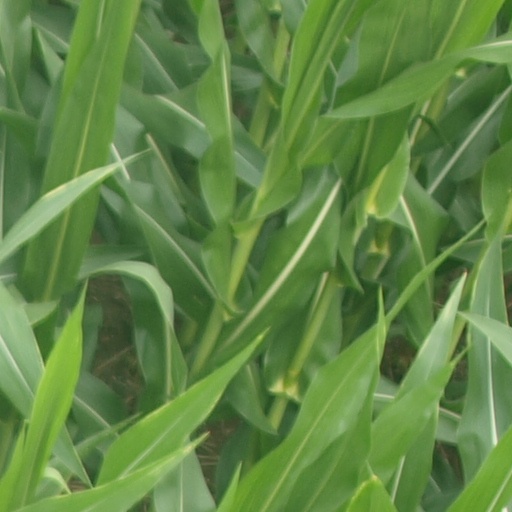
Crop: maize; corn